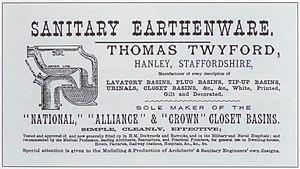
Le rinçage des toilettes consiste à débarrasser la cuvette des toilettes des matières après défécation. Grand consommateur d'eau, il a fait l'objet de développements techniques continus depuis l'invention des toilettes.